Imperial Scout Exhibition

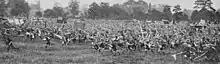
Magazine clipping with photo. The caption reads "The Boy Scouts Charge Past Prince Arthur of Connaught Shouting their Patrol Calls - At Perry Hall Park, near Birmingham. Prince Arthur of Connaught attended a rally of 30,000 Boy Scouts from all parts of the Empire and from foreign countries. The above rather alarming performance was the "star turn" of the day "

The Imperial Scout Exhibition was the first International scout rally in Birmingham, a gathering of Boy Scouts held in July 1913, with an exhibition at Bingley Hall, opened by Princess Alexander of Teck, and events in Perry Hall Park (then in Staffordshire; part of Birmingham from 1928) attended by about 30,000 Scouts, in the presence of Prince Arthur of Connaught. A review of Sea Scouts took place at Edgbaston Reservoir.